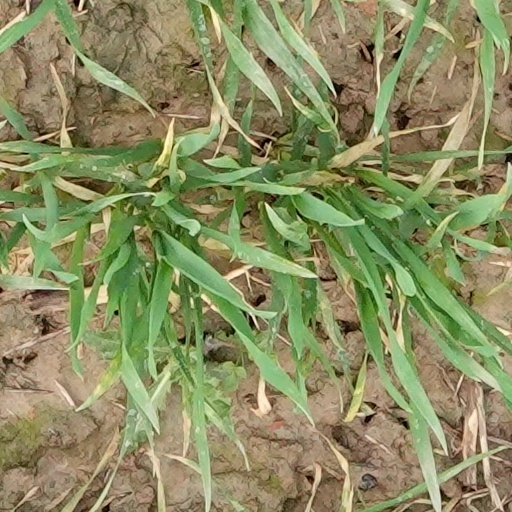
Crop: wheat